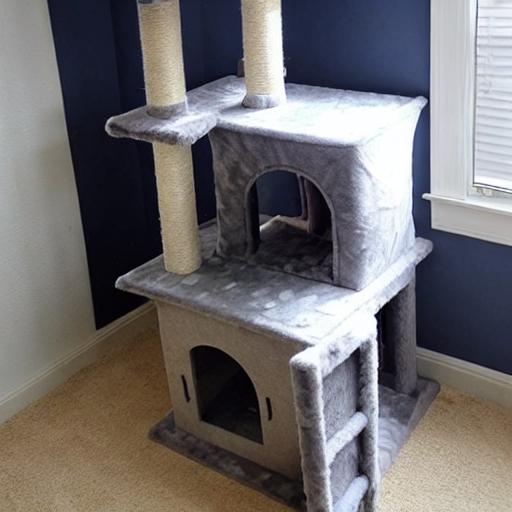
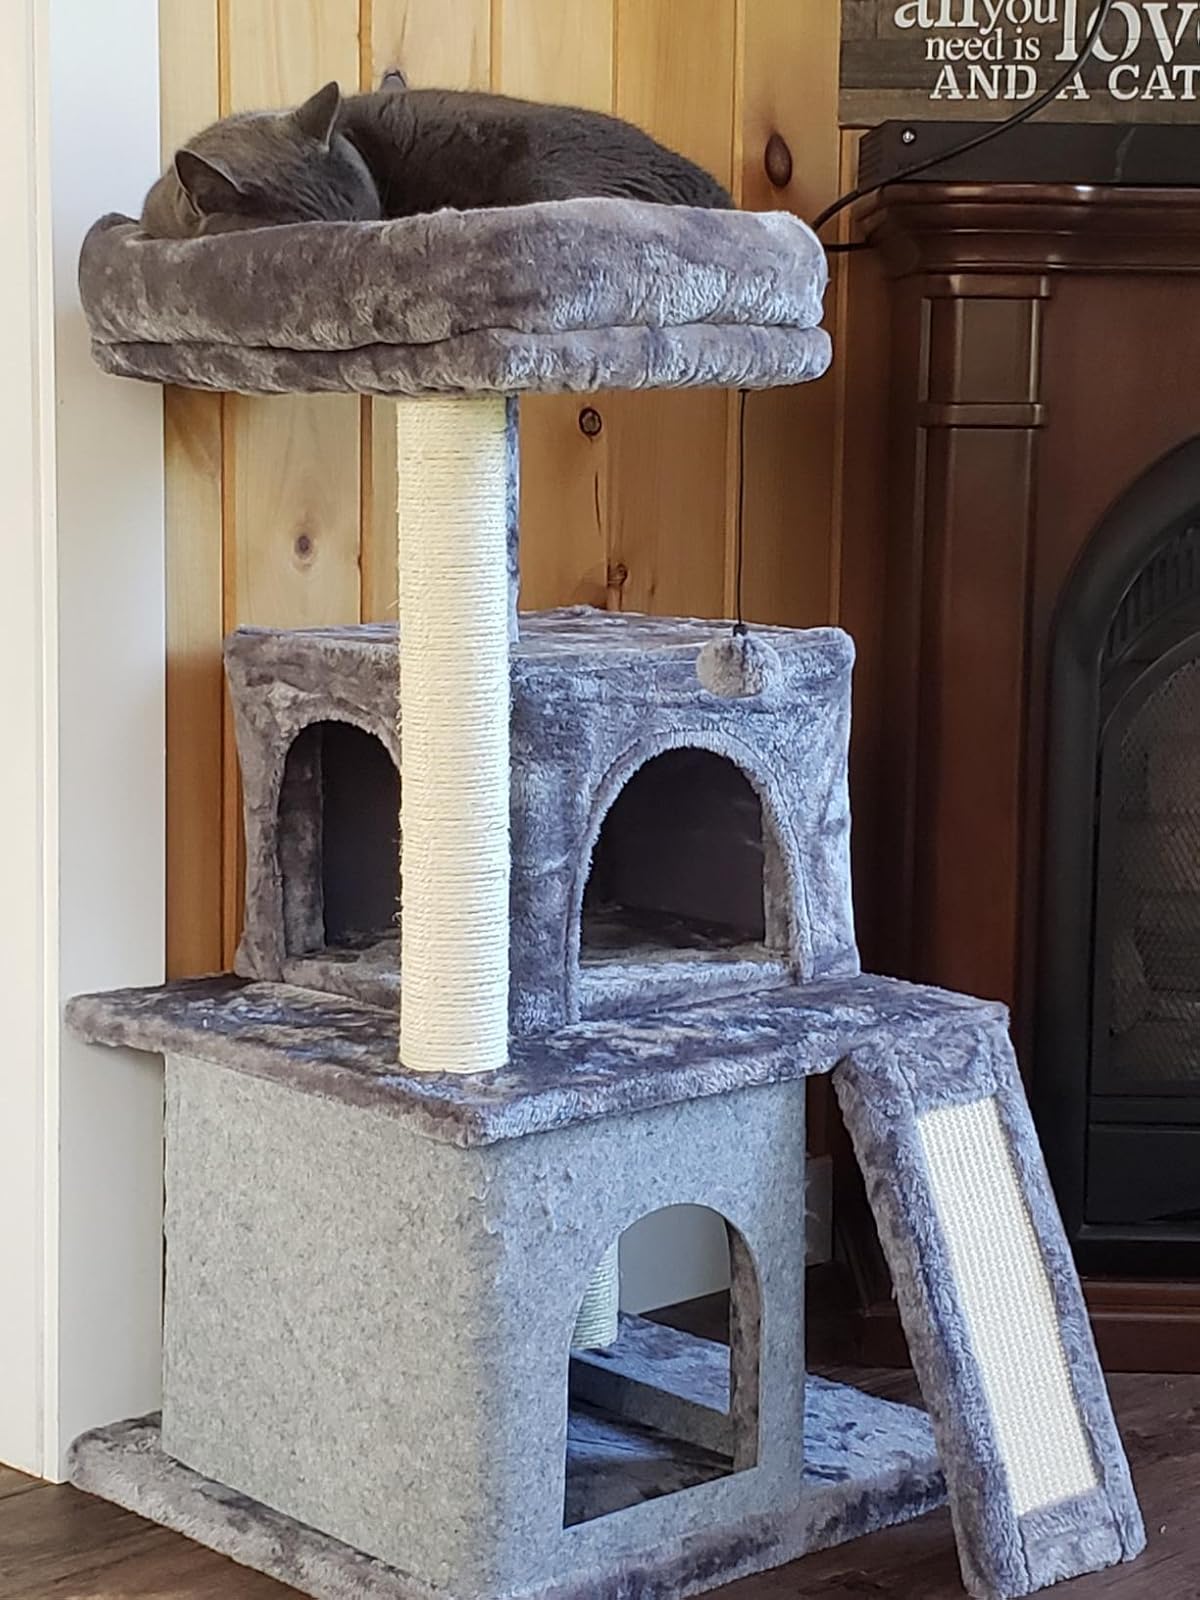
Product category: items_cat tree
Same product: no